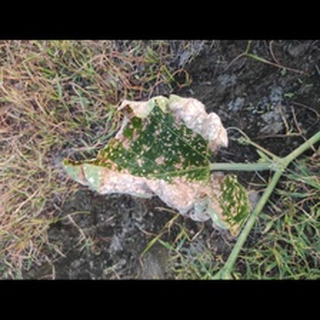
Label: pumpkin_powdery_mildew